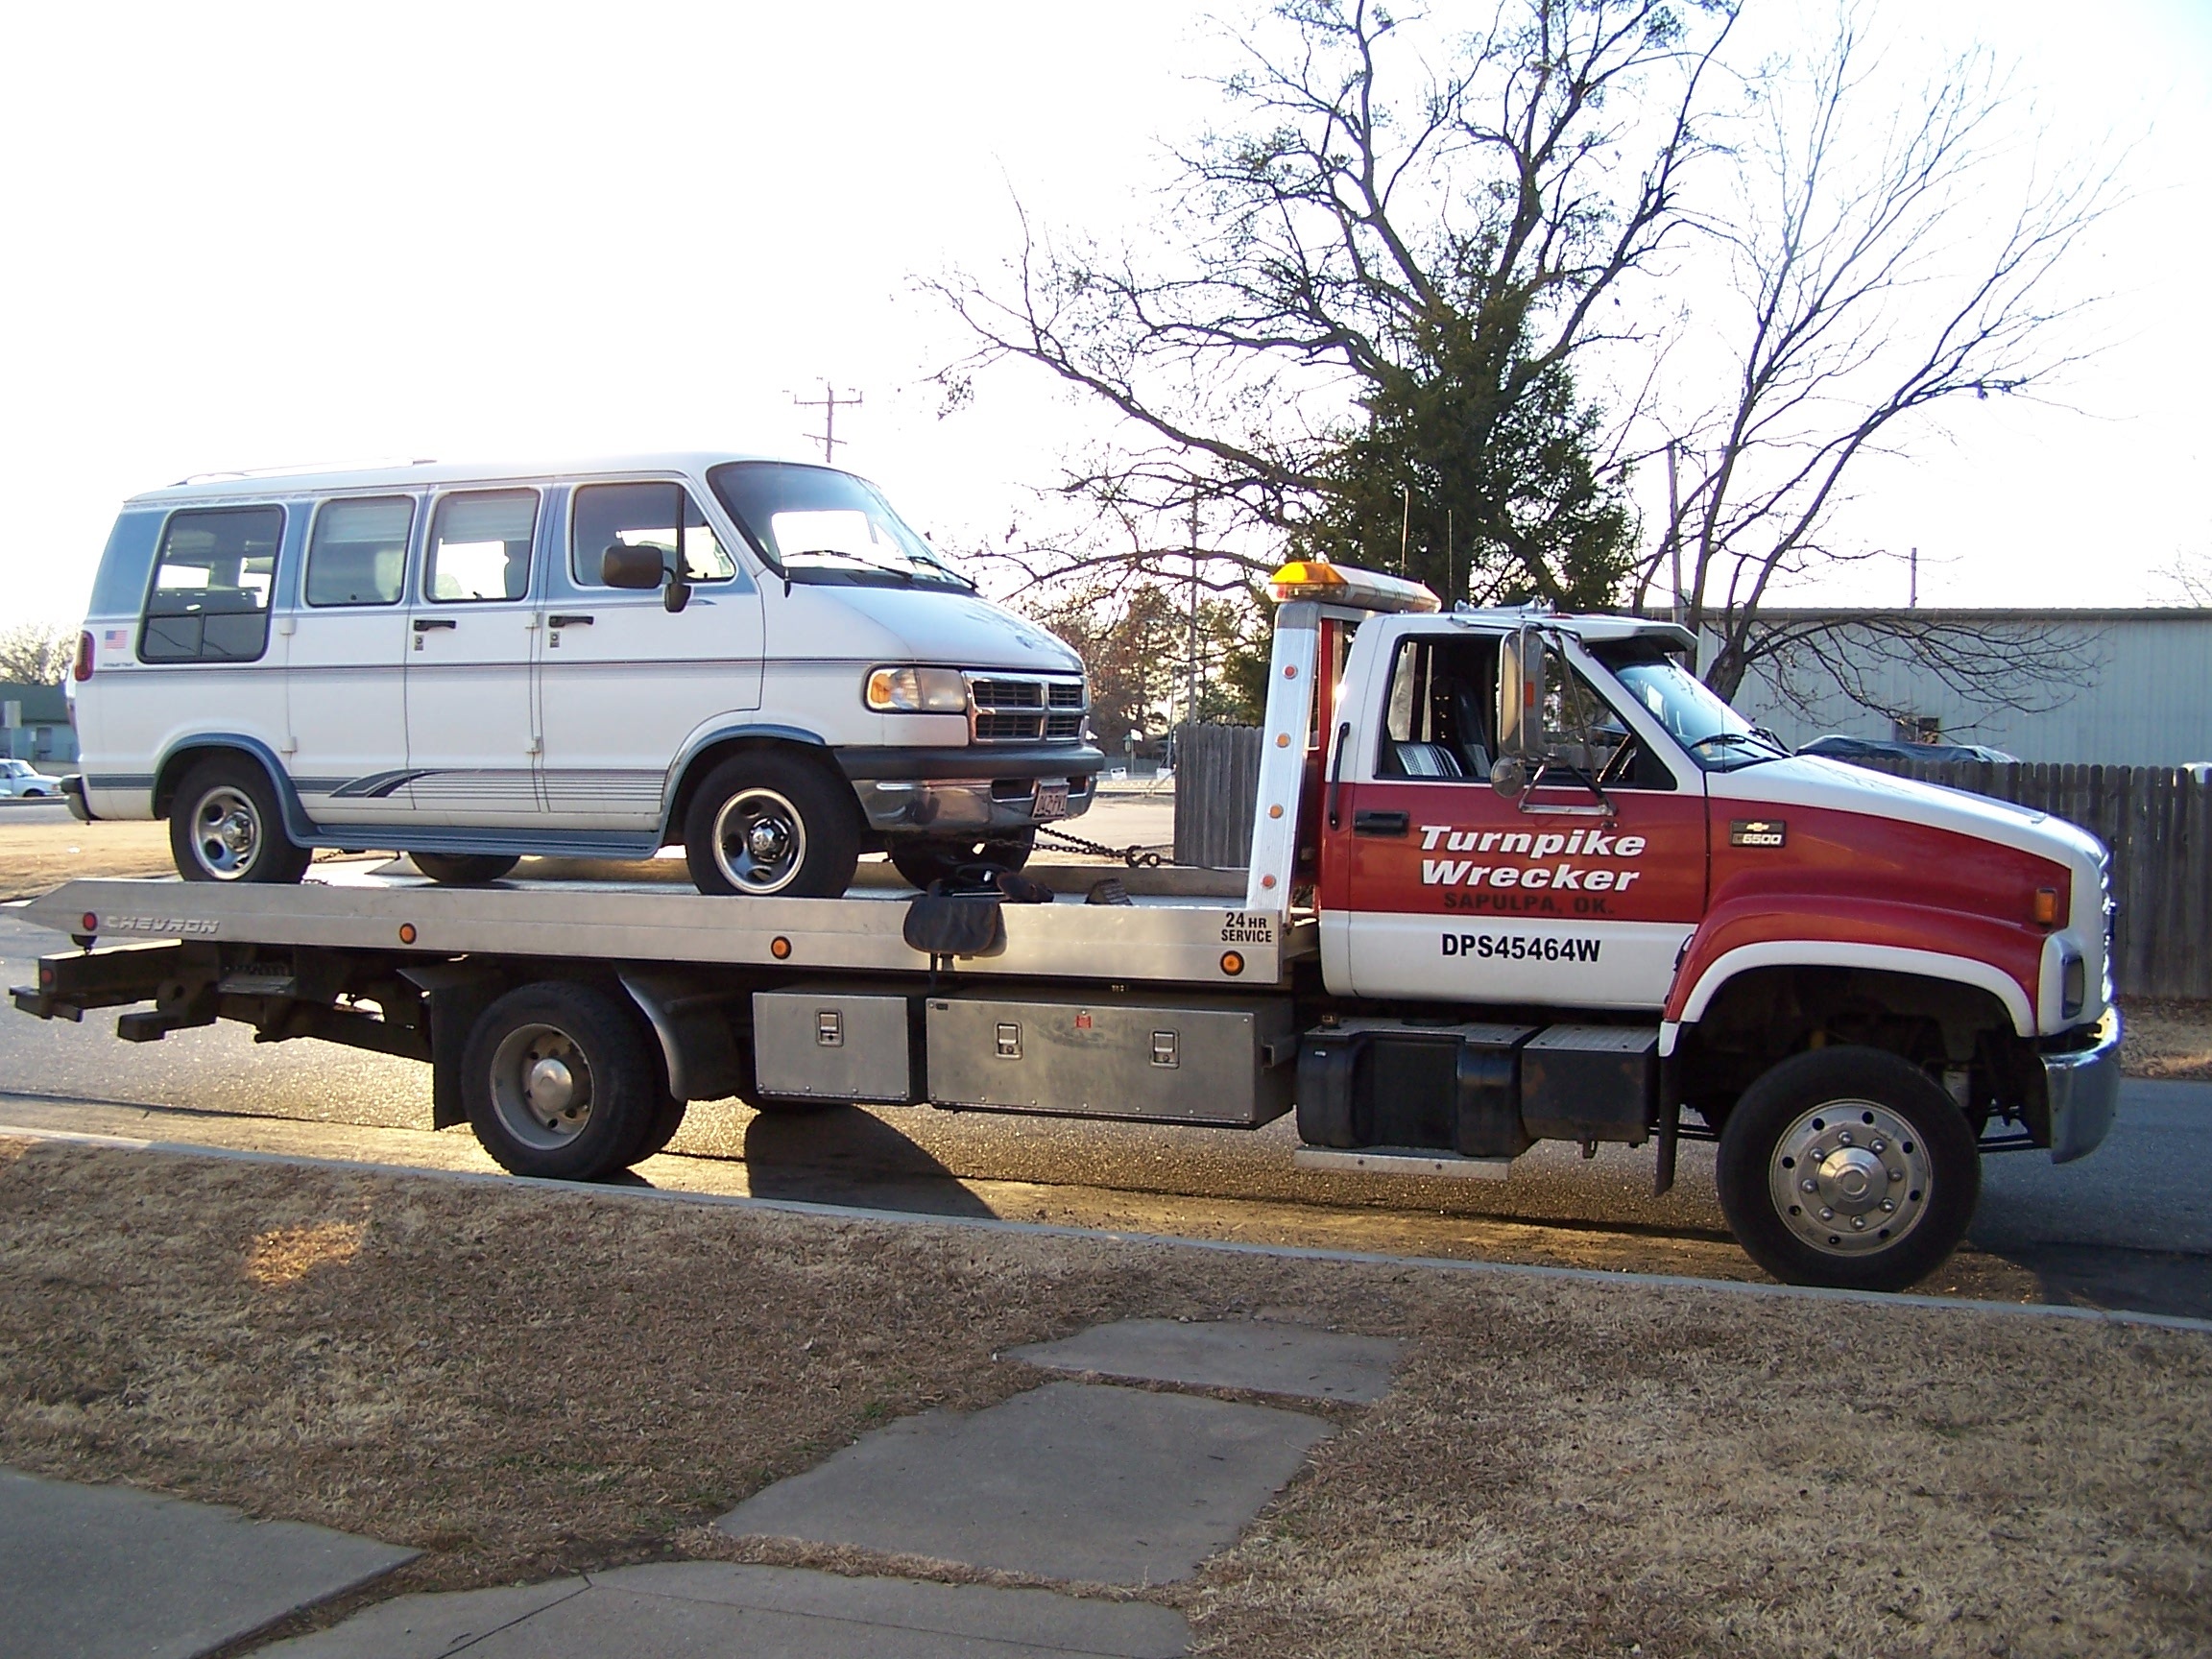
car, transport, truck, vehicle, motor vehicle, bumper, wrecker, failure, commercial vehicle, tow, pickup truck, land vehicle, automobile make, automotive exterior